Australian native police

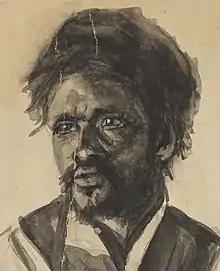
Tracker-turned-bushranger and resistance leader Musquito

Musquito was a Hawkesbury Aboriginal man who was exiled first to Norfolk Island in 1805, then to Van Diemen's Land in 1813. He proved to be a valuable asset to the government there in tracking down bushrangers. He later became a renegade and was himself tracked down and shot in the groin by another Hawkesbury aboriginal named Teague. Teague was sent by Hawkesbury settler Edward Luttrell to capture Musquito, on the promise of a whaleboat as payment. Teague never received the boat and Musquito was hanged in 1825.